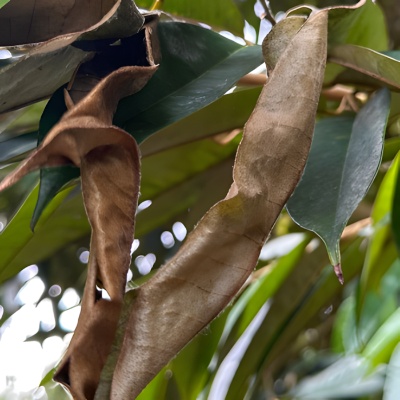
Label: Leaf_Rhizoctonia